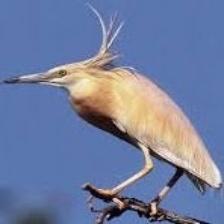
Species: SQUACCO HERON
Scientific name: ARDEOLA RALLOIDES
ImageNet parent category: little_blue_heron